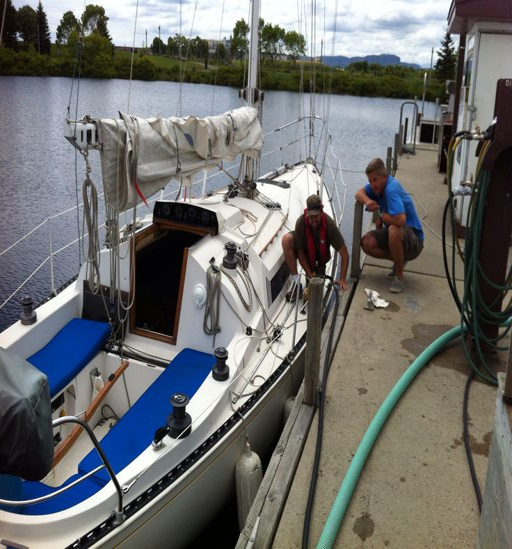
at a city filling up tank .